Geology of Norway

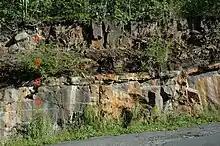
Cambrian conglomerate, limestone and Alum shale B, lying unconformably above Precambrian gneiss D, intruded by a Permian lamprophyre sill A, Slemmestad, western Oslofjord

The early Palaeozoic history of Norway is recorded in sequences preserved either as autochthon or at various levels within the allochthon. They relate to the further widening of Iapetus during the Cambrian, the start of closure during the Early Ordovician with the accretion of terranes and ophiolite obduction during the Late Ordovician and continent-continent collision at the end of the Silurian.